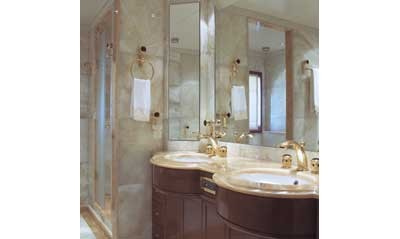
user: Given an image and a question. Answer the question in a short answer. Question: What is hanging from the ring in the picture? Short Answer:
assistant: towel